Yoshio Kodama

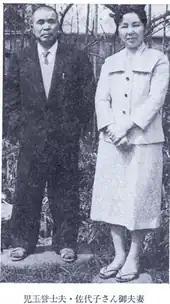
Kodama with his second wife, Sayoko

In the 1970s, it came to light that Kodama had played a role in the Lockheed L-1011 bribery scandal, which effectively ended his career as a right-wing fixer.